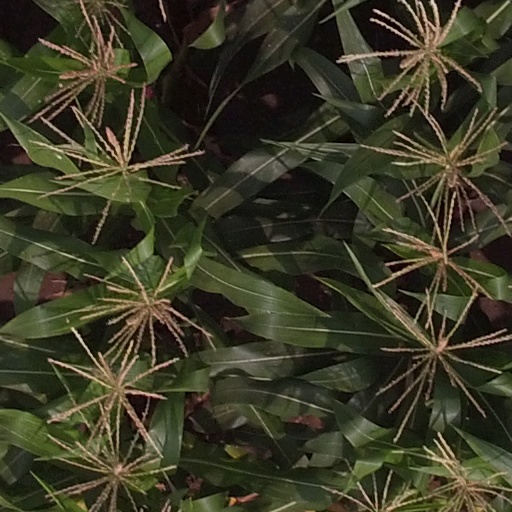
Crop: maize; corn